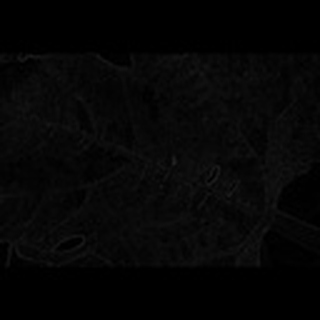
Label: cotton_powdery_mildew